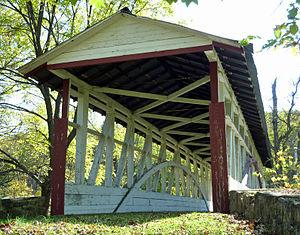
West St. Clair Township est un township, situé au nord-ouest de la partie centrale du comté de Bedford, aux États-Unis. En 2010, il comptait une population de 1 730 habitants.